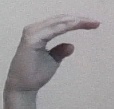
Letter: jeem